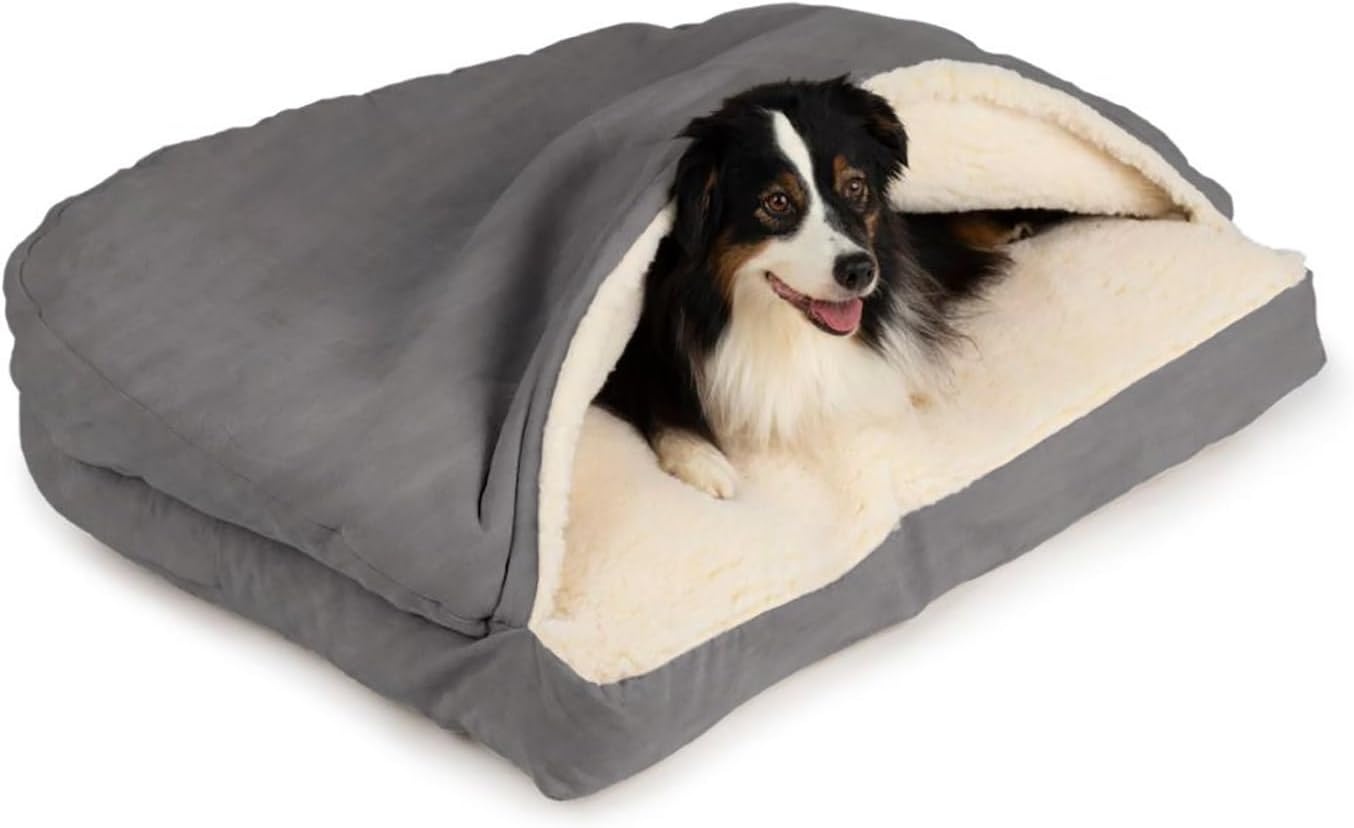
Snoozer Rectangle Cozy Cave Dog Bed - Indoor Dog Bed with Cover Cave, Covered Calming Burrow for Small Sized Pets with Blanket Attached, Enclosed, Washable - Small, Heather Gray
Overview Brand : Snoozer Breed Recommendation : Small Special Feature : Easy to Clean, Lightweight, Padded, Removable Cover Material : Polyester Product Dimensions : 30"L x 20"W x 8"Th About this item Like a Hug for Your Dog: Is your dog a burrower or a cuddler? Our Cozy Cave dog bed is a hooded design that lets your dog snooze between layers of soft sherpa lining for enveloped comfort and coziness Quality Materials: This cave dog bed is crafted with a soft and durable poly cotton exterior, along with a comfortable filling and a thick sherpa lining that will keep your pup cozy all year long Long-Lasting Odor Absorption: The aromatic cedar poly fill in our Cozy Cave absorbs odors for natural odor control so your dog’s bed stays fresher for longer-- and so does your home Sizing: This dog bed measures 20" deep by 30" wide with a 4" sidewall, and about 8" total height including the hood, perfect for small breeds. Includes a removable plastic tube to keep the hood open Made in the USA: Like all our pet beds and car seats, this high quality covered dog bed is made-to-order right here in the USA with premium materials and unmatched attention to detail
Brand: Snoozer
Category: Animals & Pet Supplies > Pet Supplies > Pet Beds > Caves